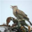
Label: bird